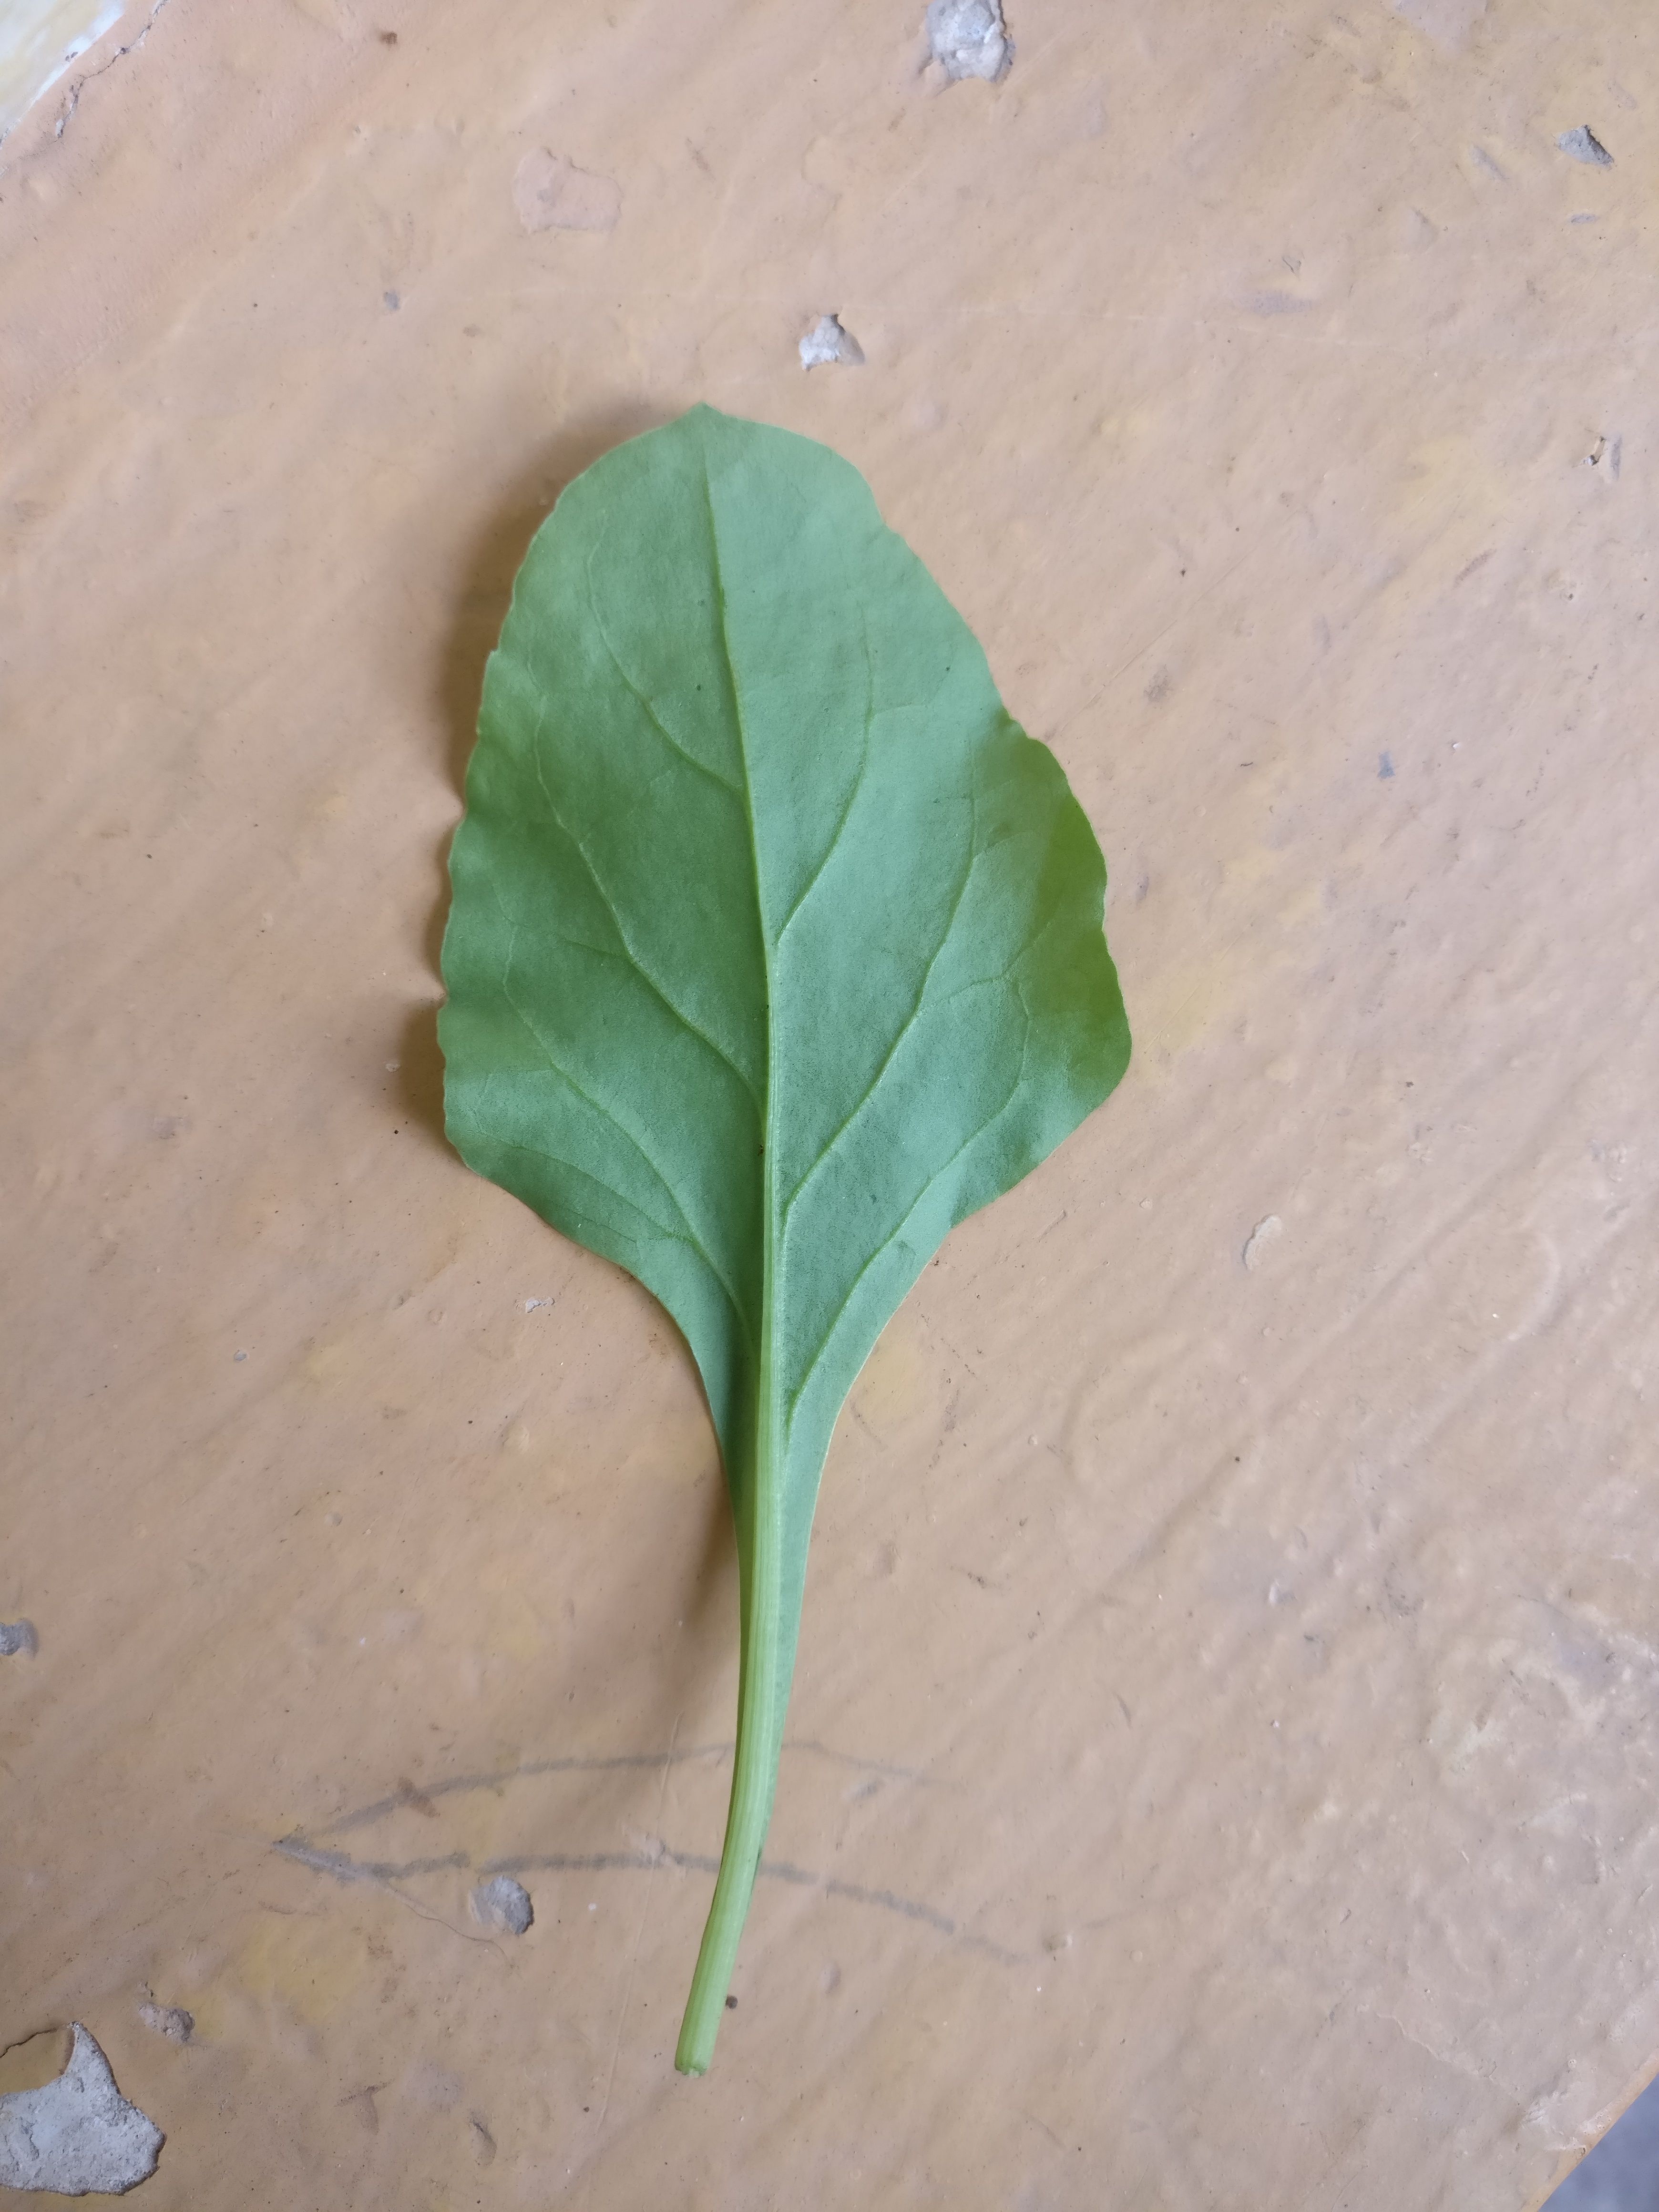
Plant: Palak(Spinach)